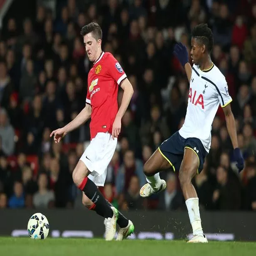
person had a taste of the first team under football player .